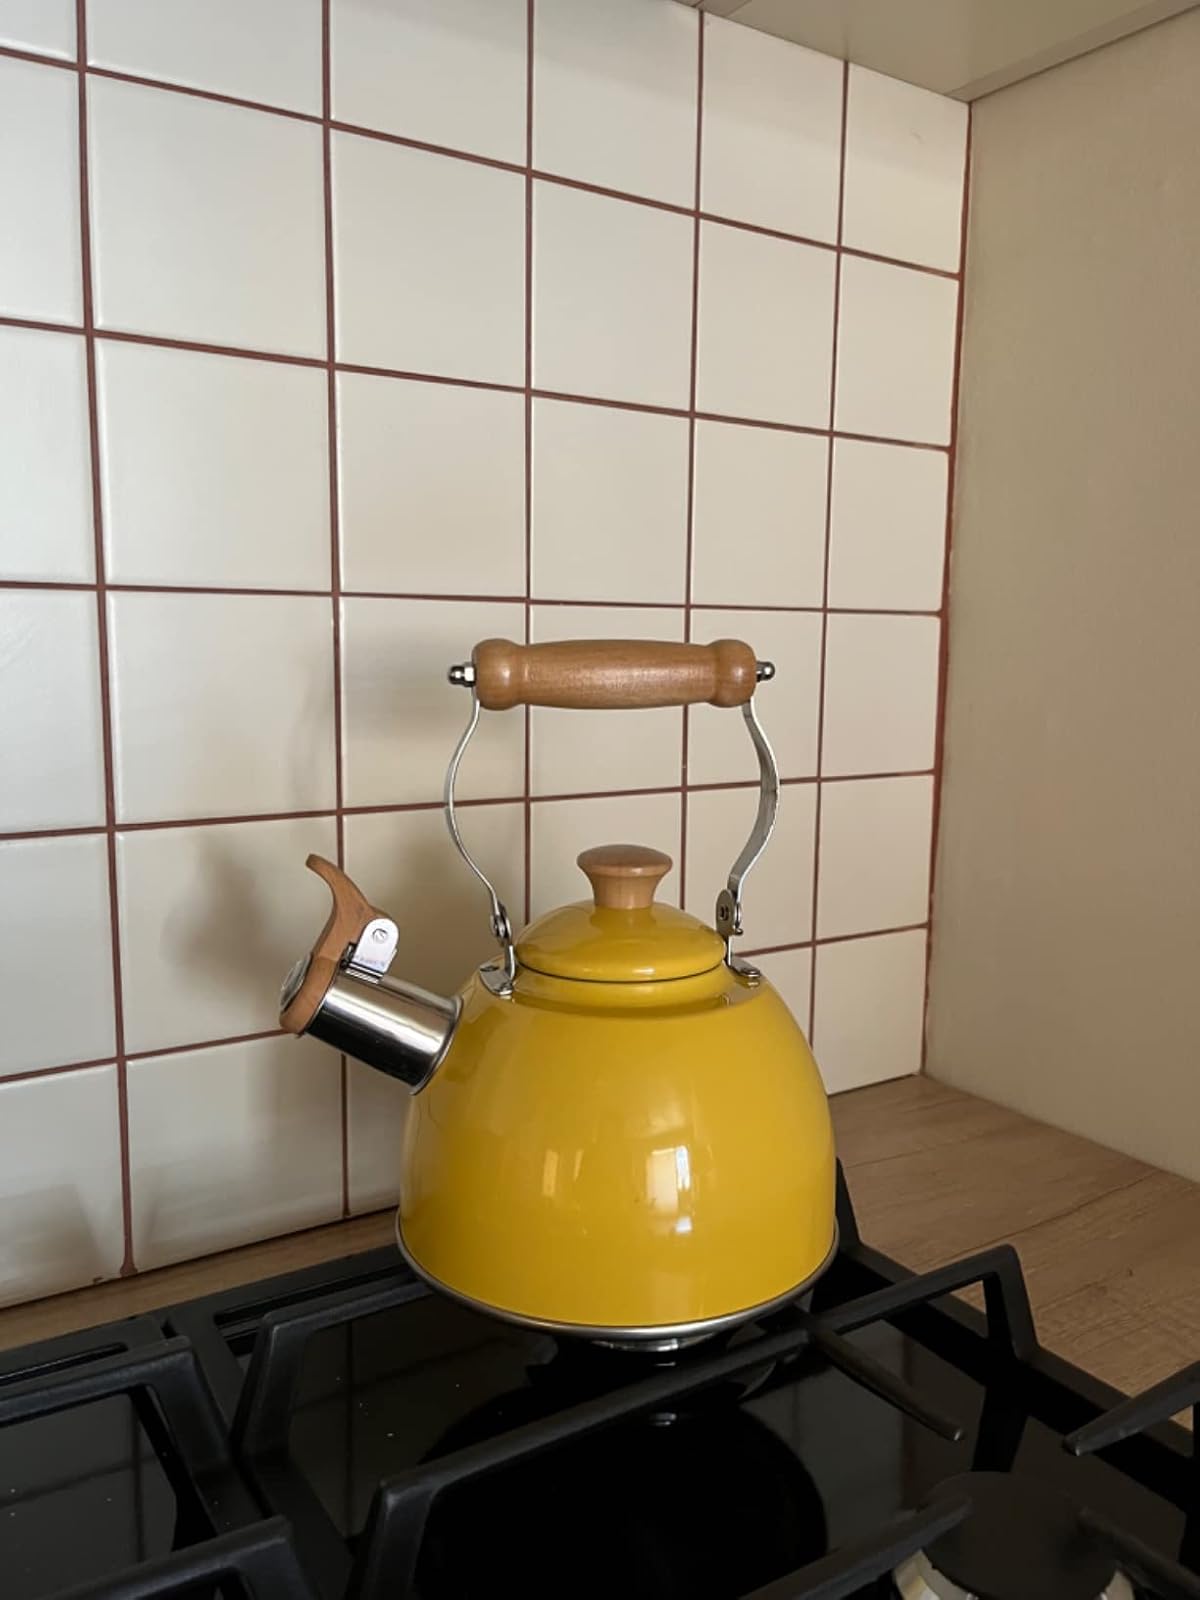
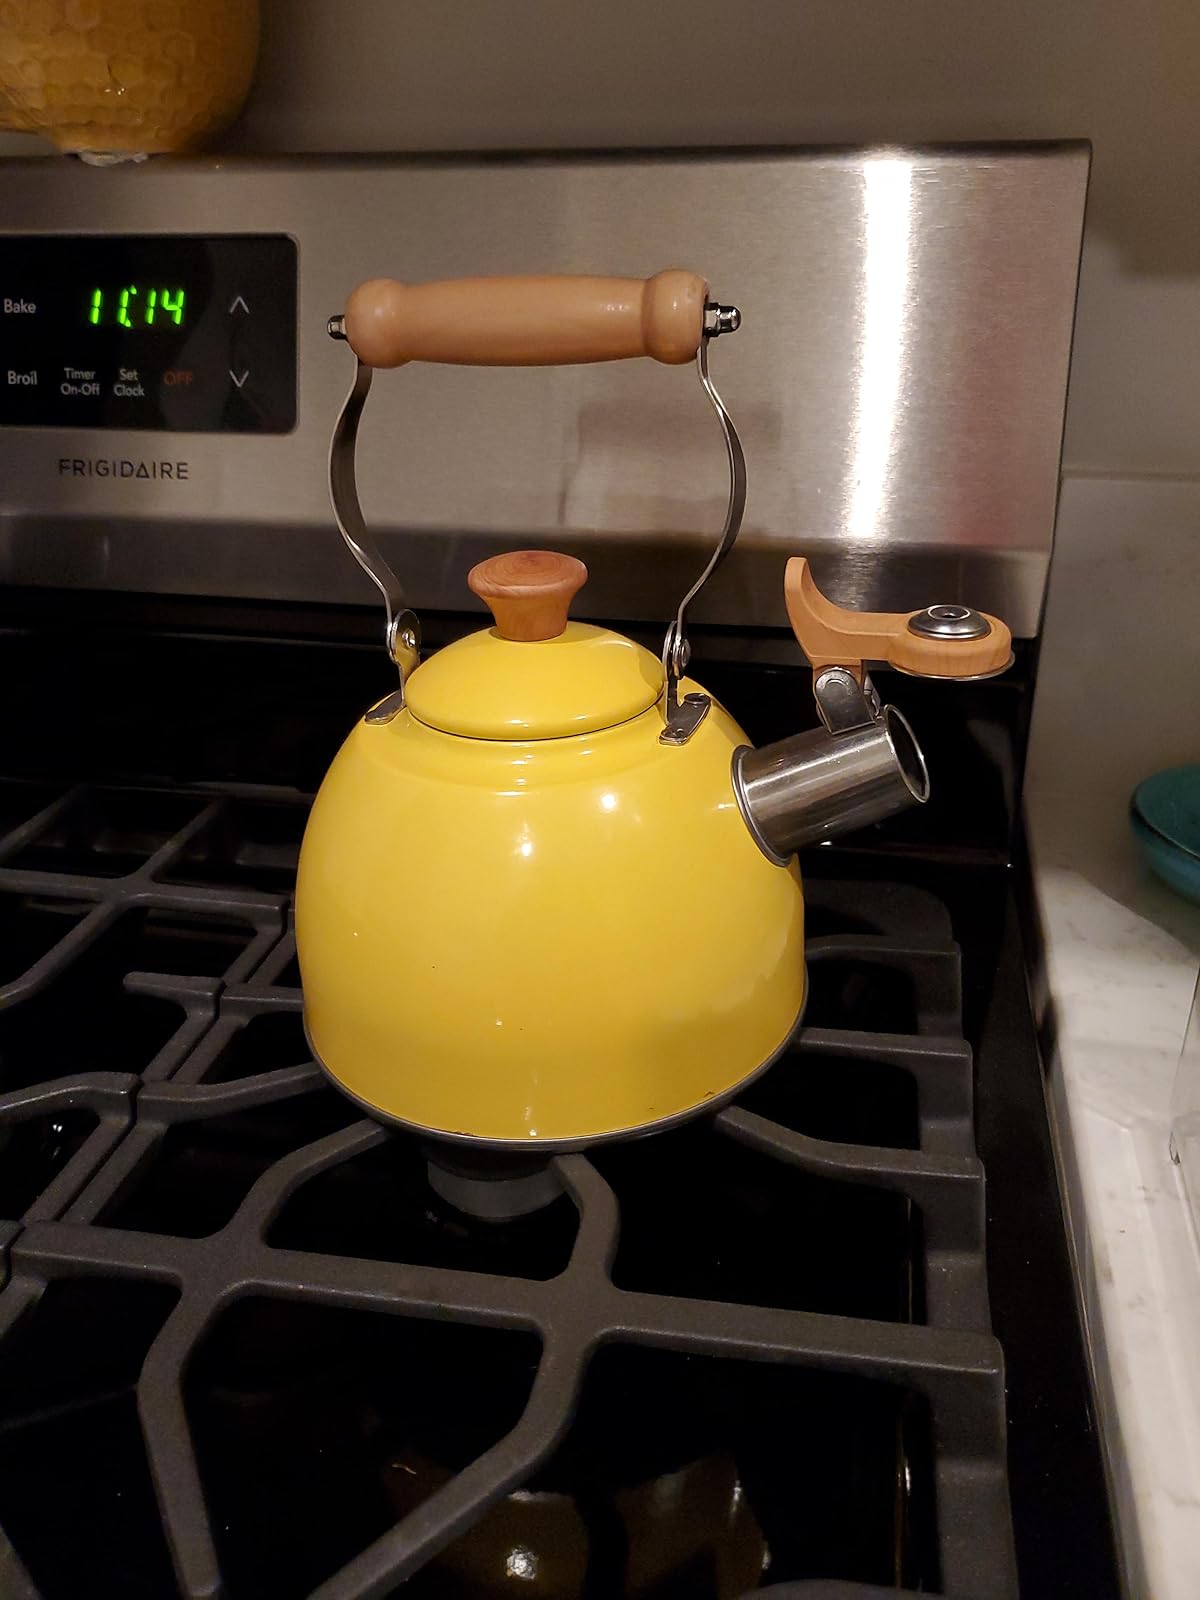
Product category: items_kettle
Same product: yes